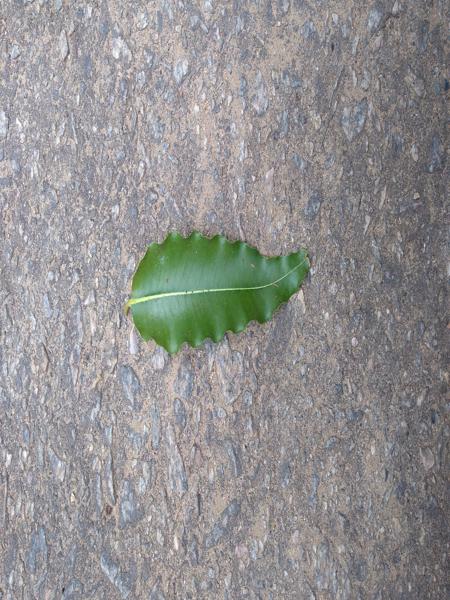
Plant: ashoka